Vincent L. Pecoraro

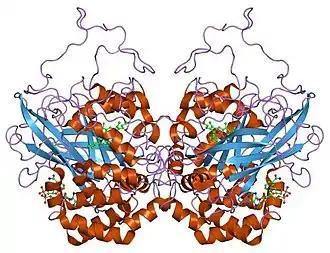
Catalase structure

The Pecoraro group is also investigating the role of manganese in biological systems with particular interest in manganese (Mn) based enzymes. These enzymes have a wide variety of critical roles in the body including acting as an anti-oxidant (superoxide dismutase) and protecting the cell from oxidation damage (catalase). The group is also studying the oxygen evolving complex, which catalyzes the oxidation of water. This compound plays a key role in plant photosynthesis of converting and water to form sugars.